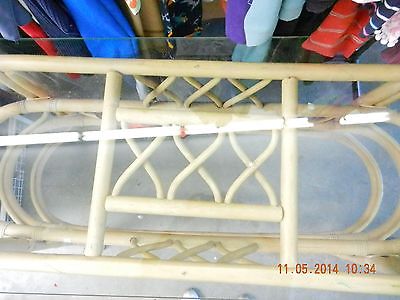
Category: table